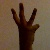
The image shows a hand gesture representing the number 6 in Indian Sign Language.